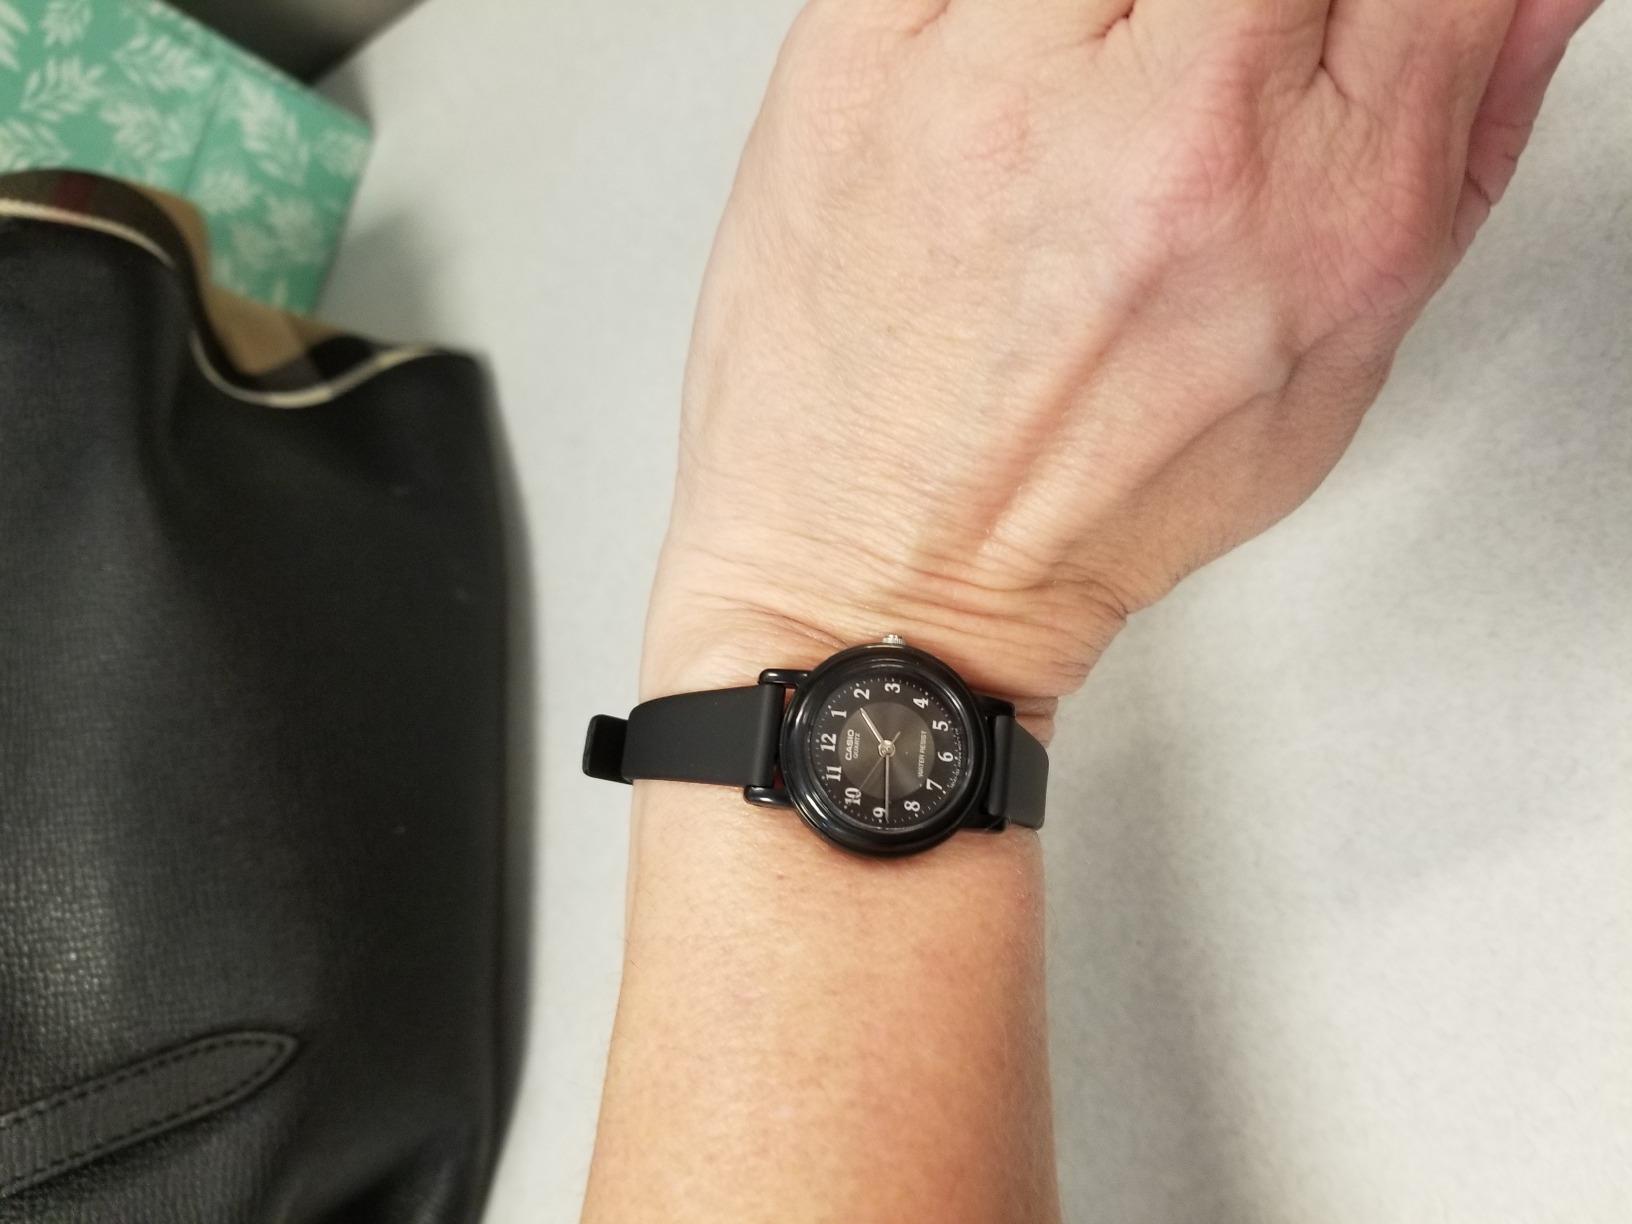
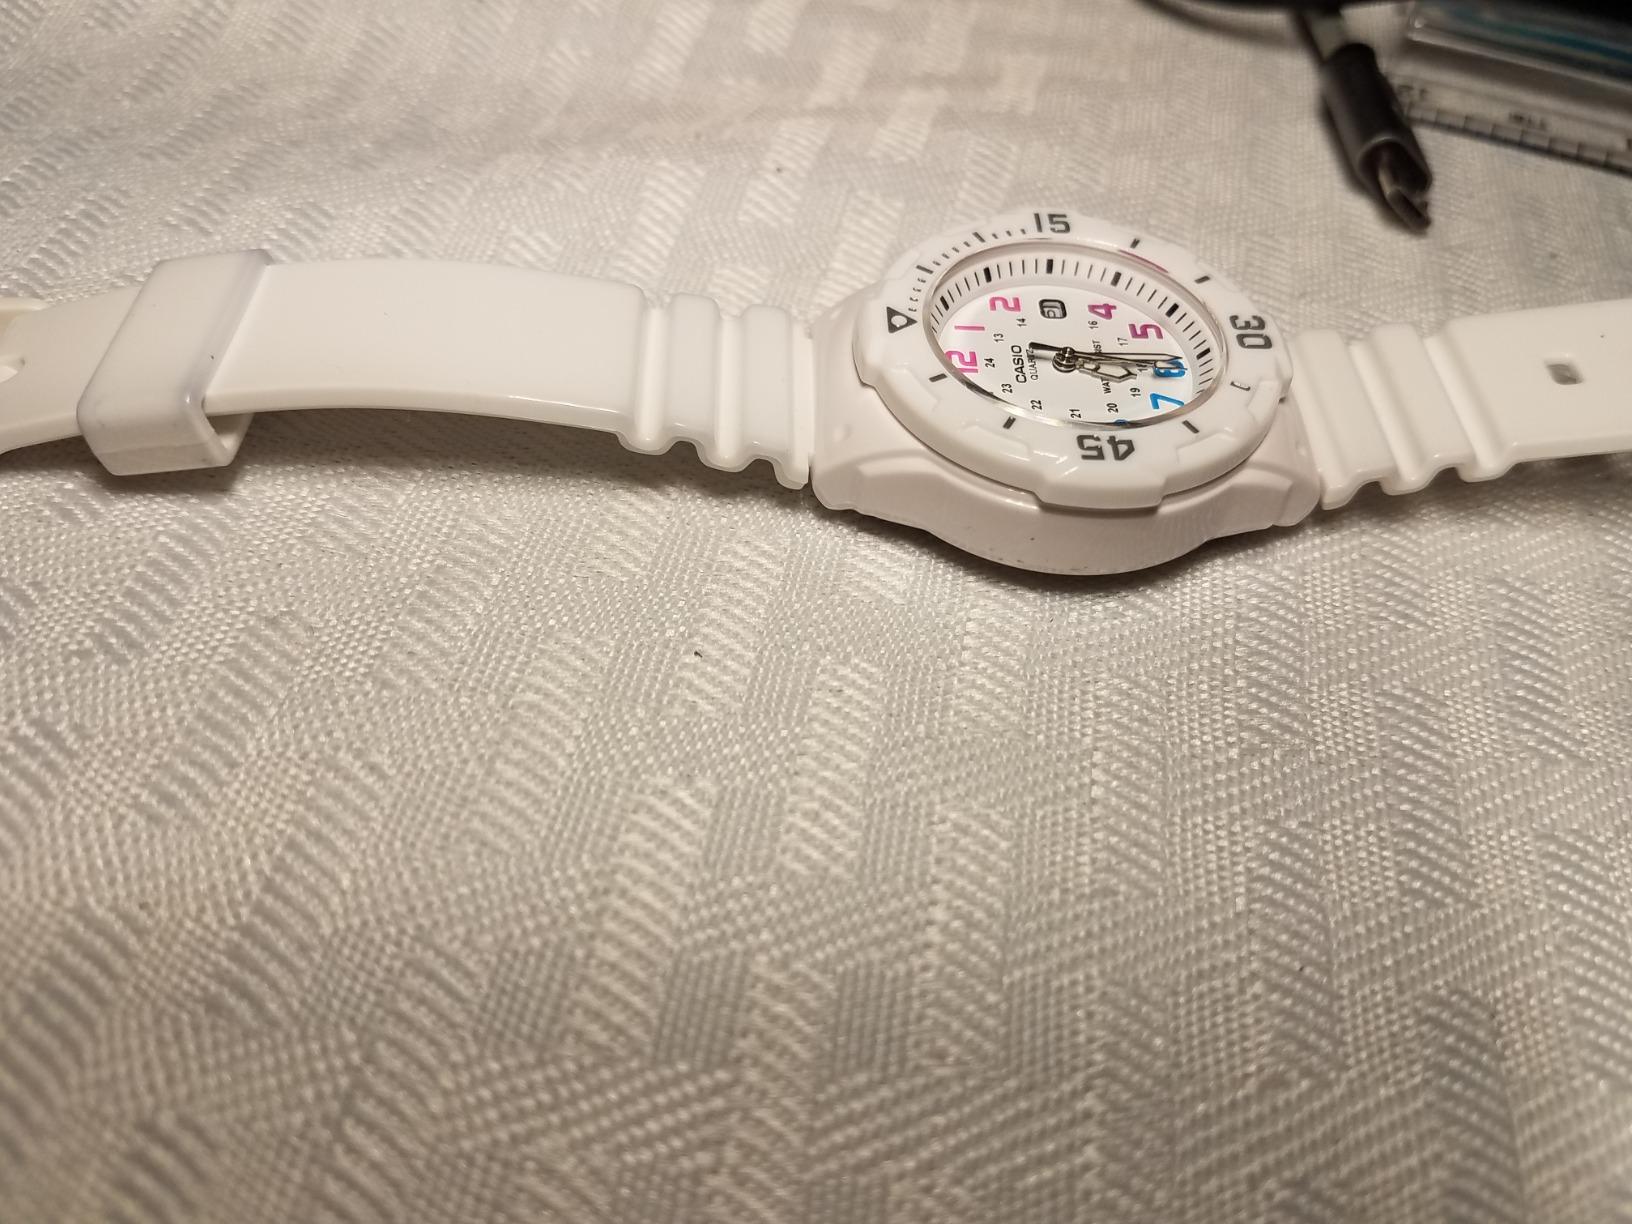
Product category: accessories_watch
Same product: no